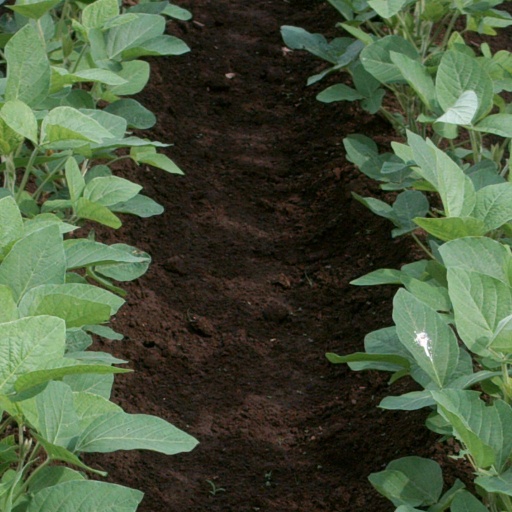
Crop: soybean